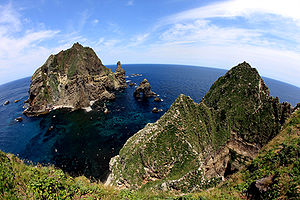
Sydkorea / Politik / Udenrigsrelationer / Forholdet til Japan
Liancourt Rocks er blevet et problem kendt som Liancourt Rocks-tvisten.
Republikken Korea, også kaldet Sydkorea, er et land i Asien. Nordkorea er det eneste tilstødende land. Landet ligger på den sydlige del af den koreanske halvø mellem det Japanske Hav og det Gule Hav.